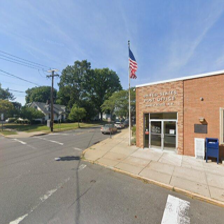
Label: streetView